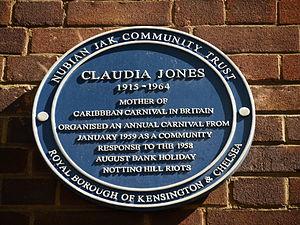
Claudia Jones, née Claudia Vera Cumberbatch, est une journaliste et féministe radicale trinidadienne. Sa famille a émigré aux États-Unis où elle devient une activiste politique du nationalisme noir à travers le Parti communiste des États-Unis d'Amérique, utilisant le pseudonyme de Jones pour se protéger. À la suite de ses activités politiques, elle est déportée en 1955 et s'installe au Royaume-Uni. Elle fonde le premier journal noir britannique, The West Indian Gazette, en 1958.